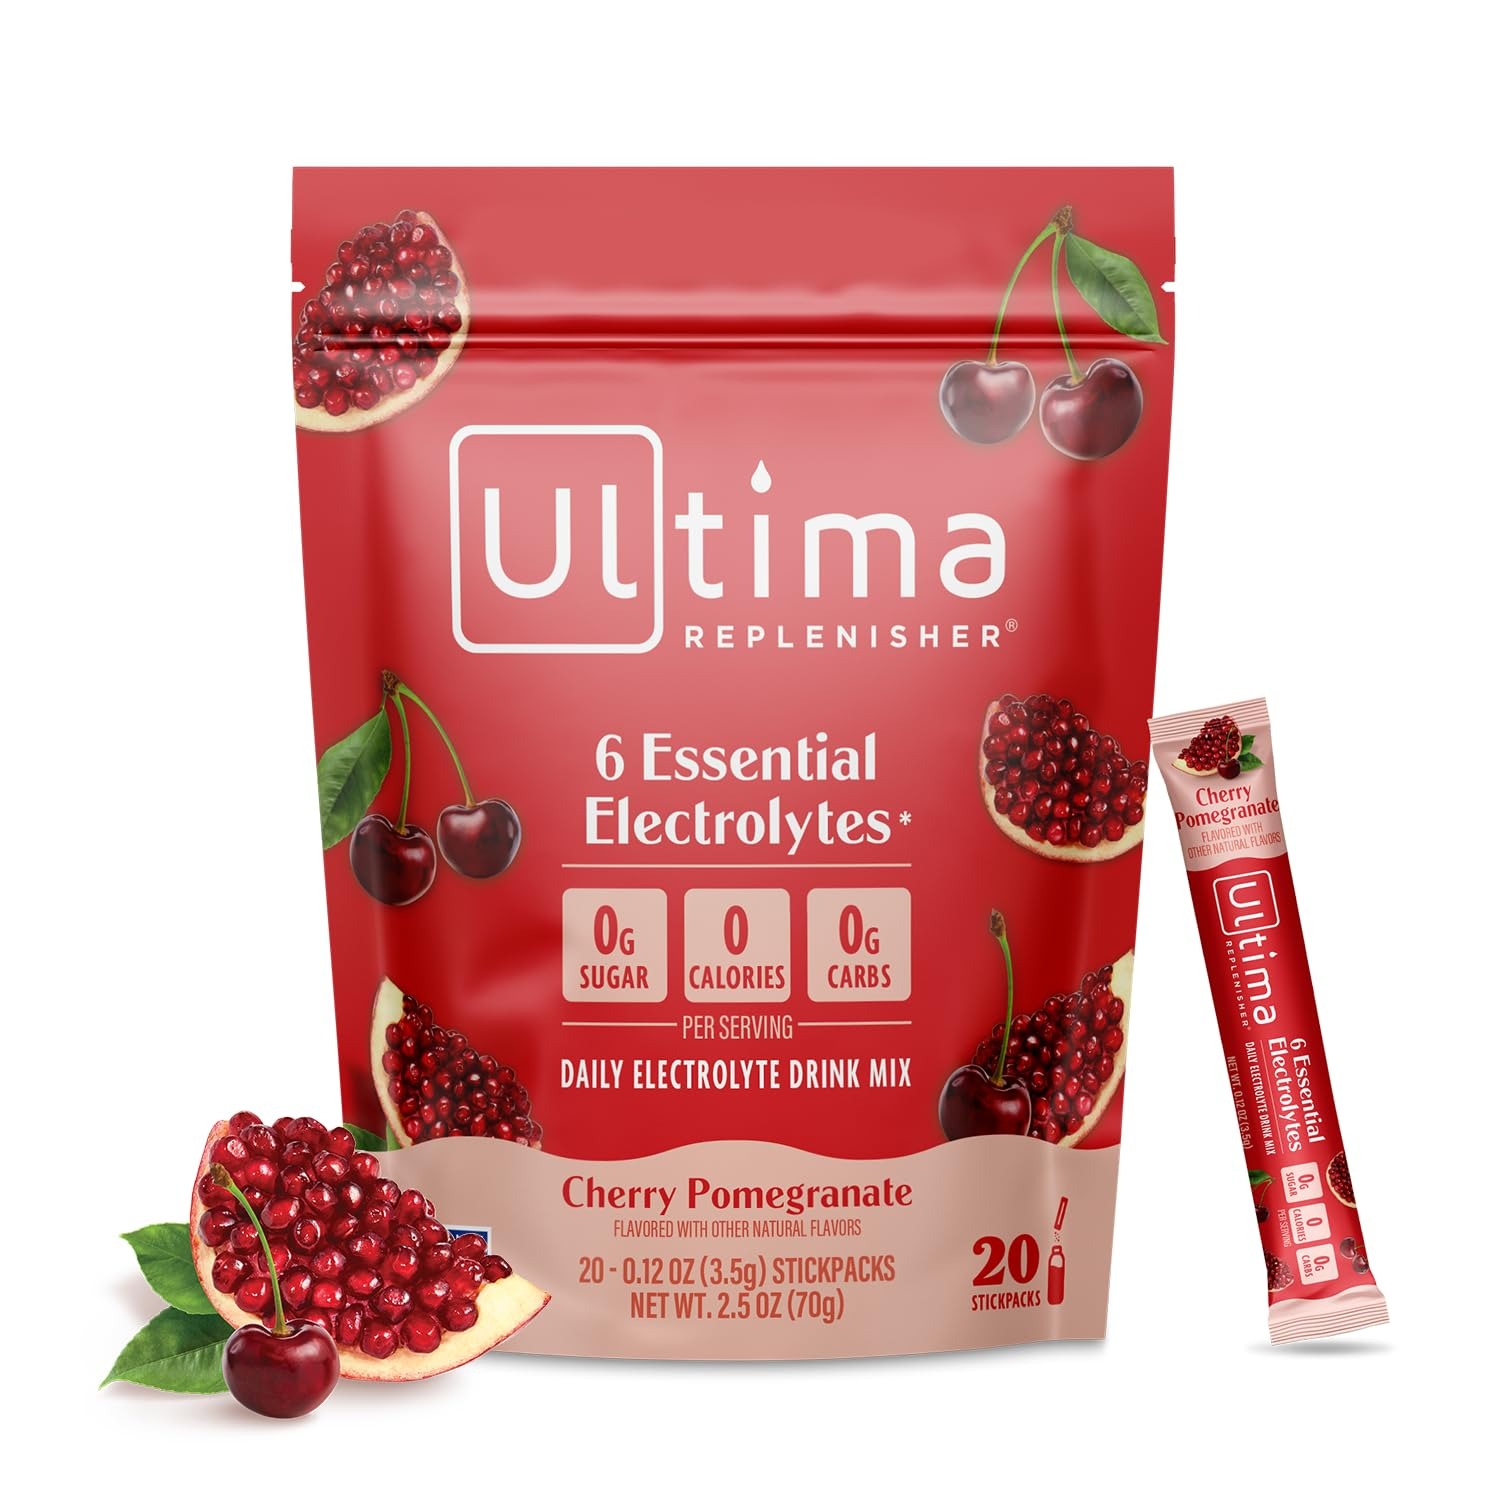
Item Name: Ultima Replenisher Daily Electrolyte Powder Drink Mix – Sugar Free – Cherry Pomegranate, 20 Stickpacks – Hydration Packets with 6 Electrolytes and Minerals – Keto Friendly, Vegan, Non-GMO
Bullet Point 1: Refresh and replenish: Ultima electrolytes powder delivers everyday hydration packed with 6 key electrolytes, vitamin C, zinc and delicious plant-based flavors; Ultima electrolytes provide enhanced hydration with 0 sugar, calories or carbs
Bullet Point 2: Naturally delicious: Electrolyte drink mix made with 6 key electrolytes - magnesium, calcium, potassium, chloride, phosphorus and sodium, as well as vitamin C and zinc; naturally sweetened with organic stevia leaf and infused with real fruit flavors
Bullet Point 3: What’s inside: Our daily electrolyte drink mix replenishes your electrolyte levels without the sugar, calories or artificial sweeteners; sugar free, gluten free, vegan, keto friendly and Non-GMO
Bullet Point 4: Take it with you: This 20-serving pack of our electrolyte powder packets is perfect for on the go and exploring different flavors; simply add 1 stickpack to 16 ounces of water and shake or stir well, then add ice if you’d like it cold
Bullet Point 5: The Ultima difference: We’ve spent over 25 years taking electrolyte hydration to a delicious new level; you deserve balanced hydration to replenish your body while you’re living your ultimate life, every day
Product Description: Your daily hydrating drink mix and water enhancer without the sugar, carbs, and calories. Naturally sweetened electrolyte drink powder with organic stevia leaf, infused with real fruit flavor extracts that will truly quench your thirst. <br><br>Incredibly delicious and nutritious, providing the 6 key electrolytes and minerals your body needs whether you’re working out or hanging out. Drinking an electrolyte drink mix provides enhanced hydration compared to plain water and helps your body function at its best. <br><br>If you love all things sweet but not too sweet, this Cherry electrolyte powder perfectly combines the sweetness of cherries with the tartness of pomegranates. Enjoy these electrolyte packets over a cup of ice for a delectable treat that will recharge you. <br><br>Available in single-serving Stickpacks or 30- and 90-serving canisters. Dissolve 1 scoop of Cherry Pomegranate Ultima Hydration Powder or 1 Stickpack in 16 fl oz. of water.
Value: 2.4
Unit: Ounce

Price: 20.99